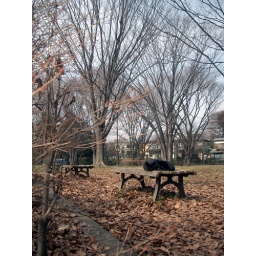
A black cat in the park